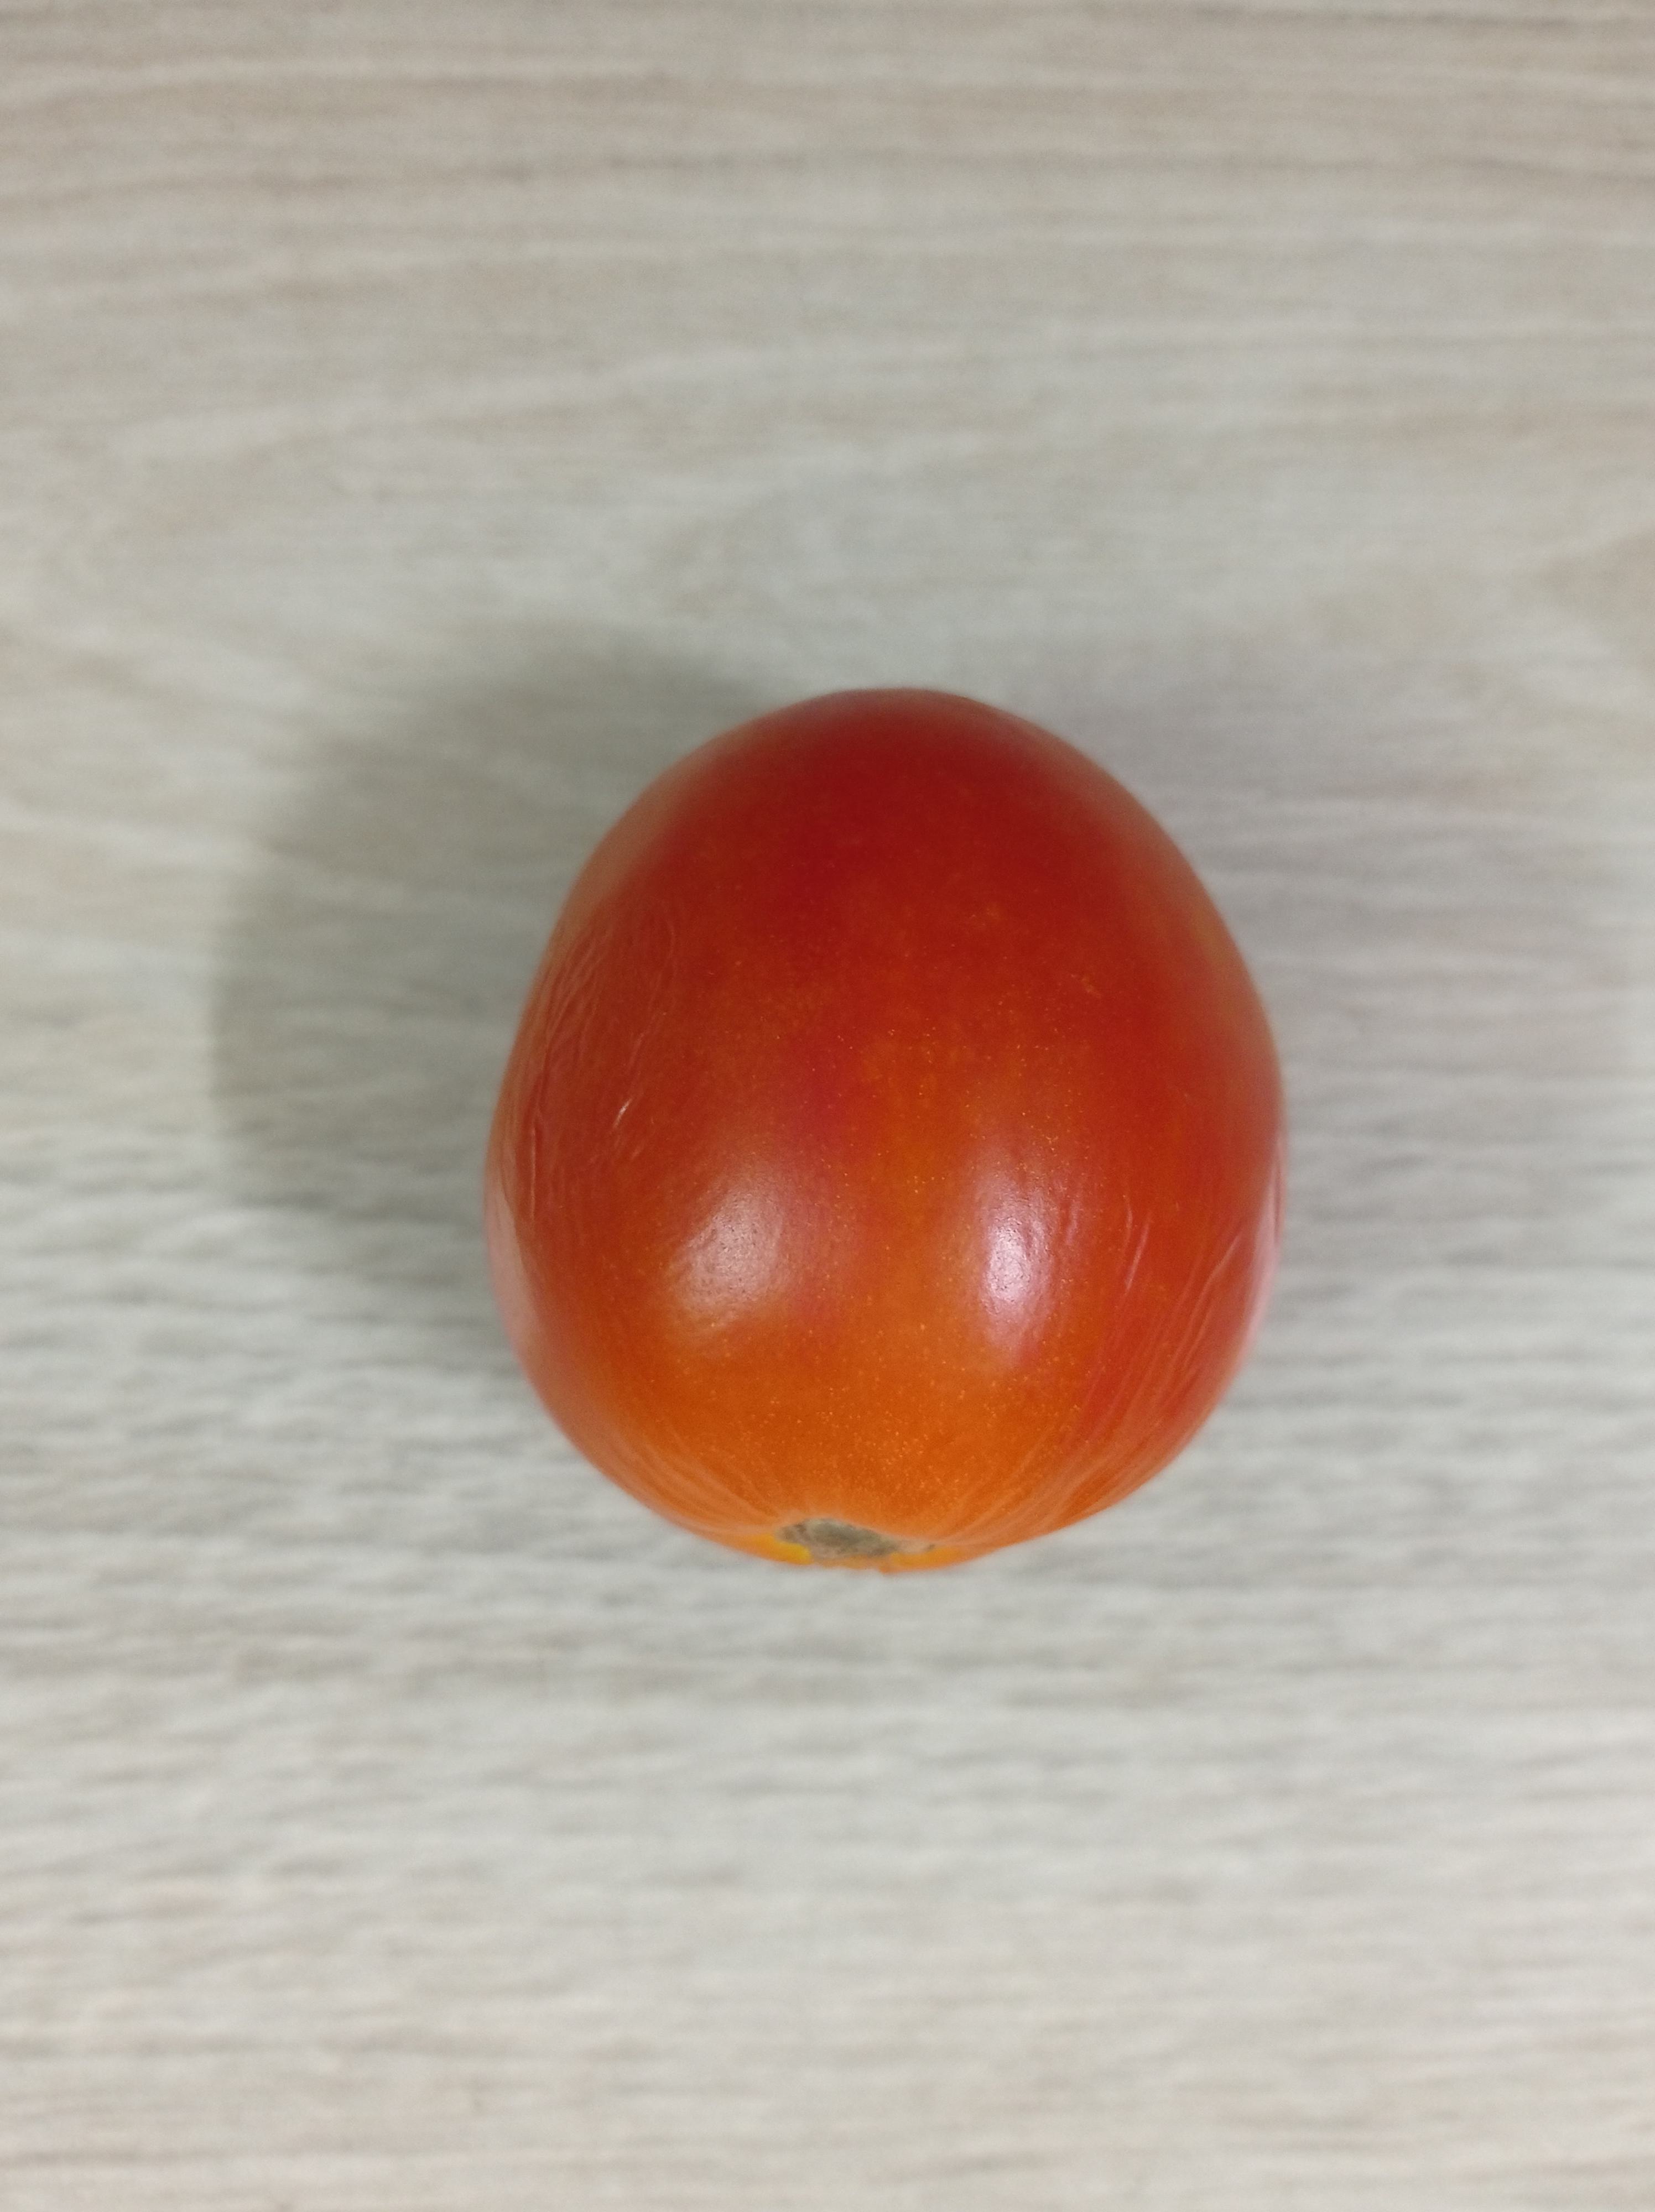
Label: Fresh